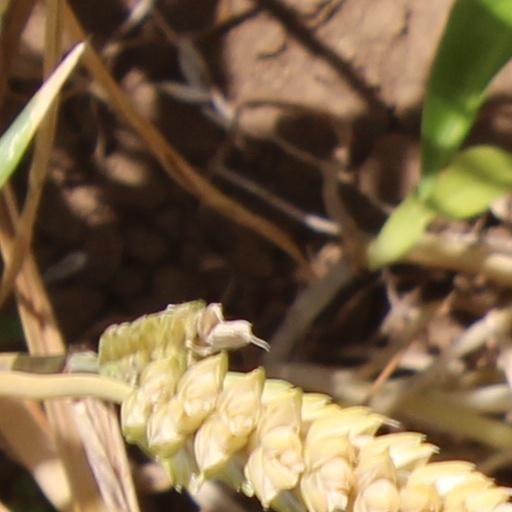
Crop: wheat